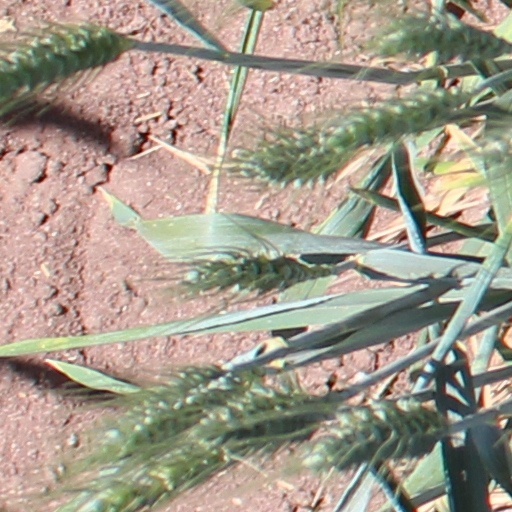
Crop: wheat